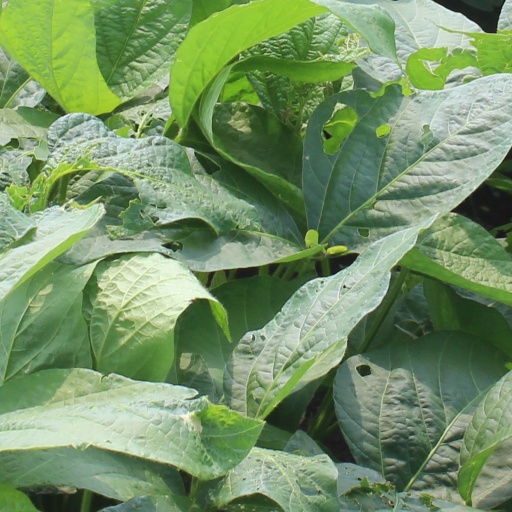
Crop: soybean